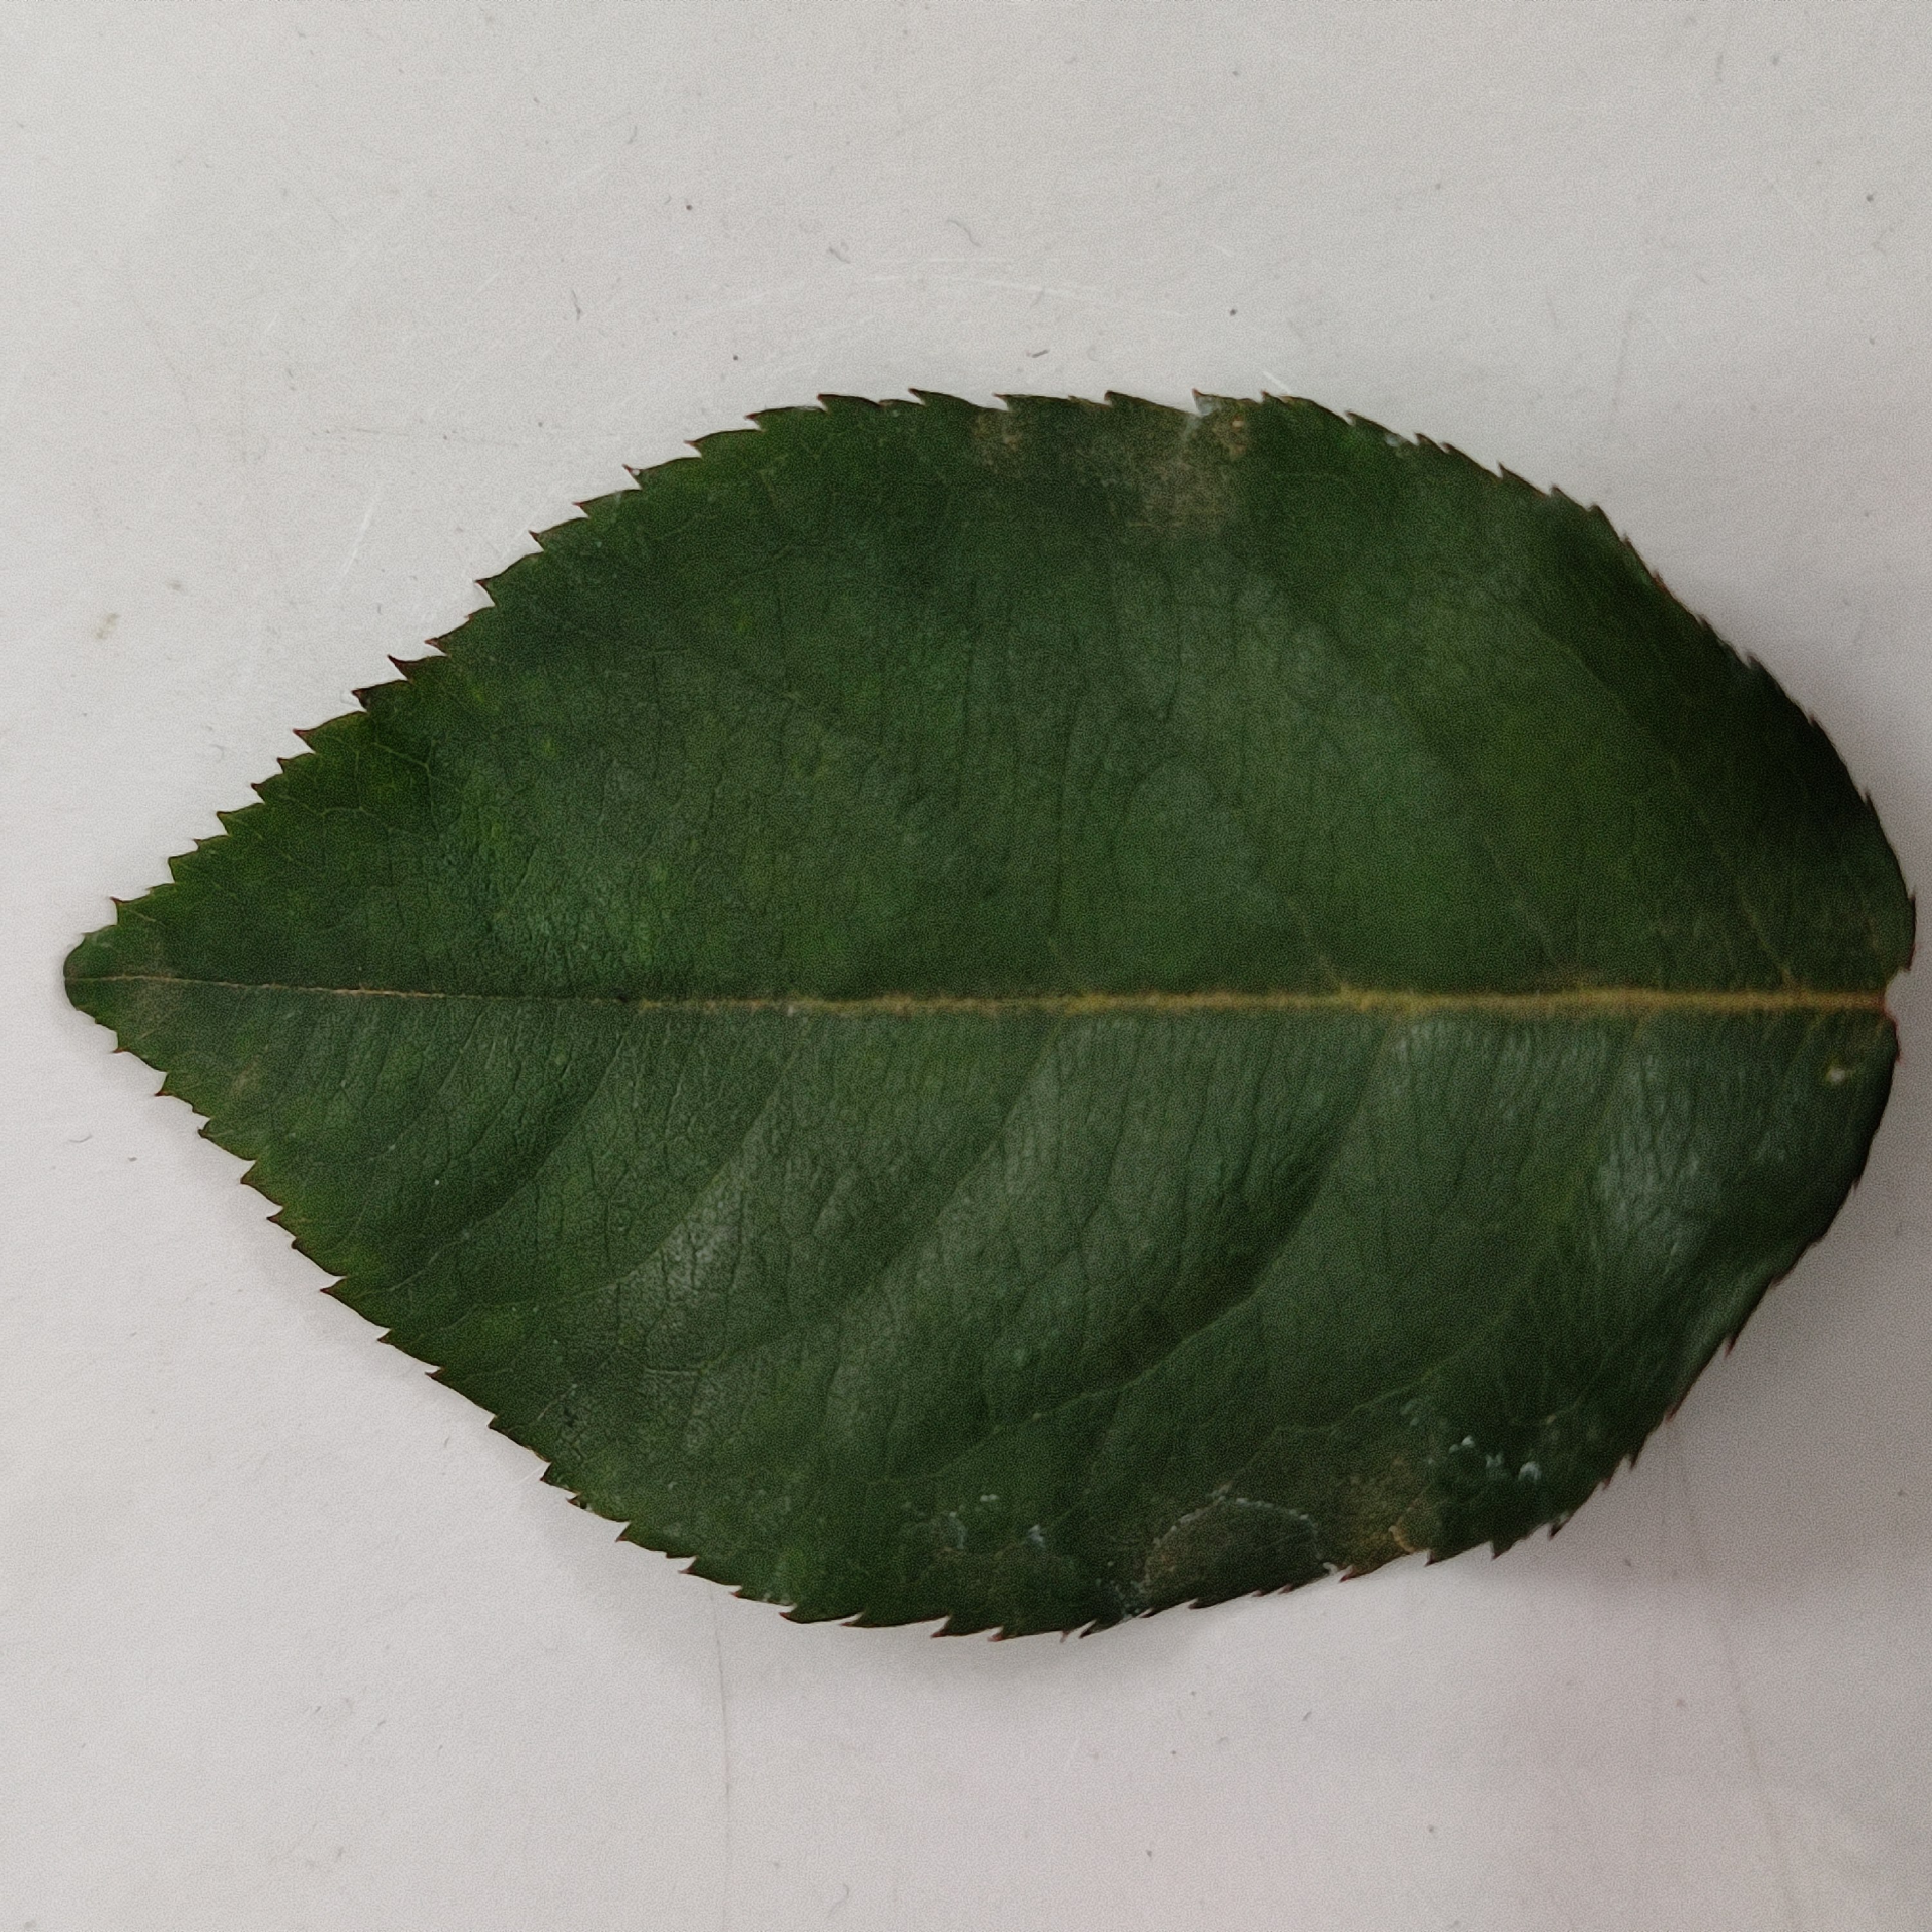
Label: Healthy Leaf